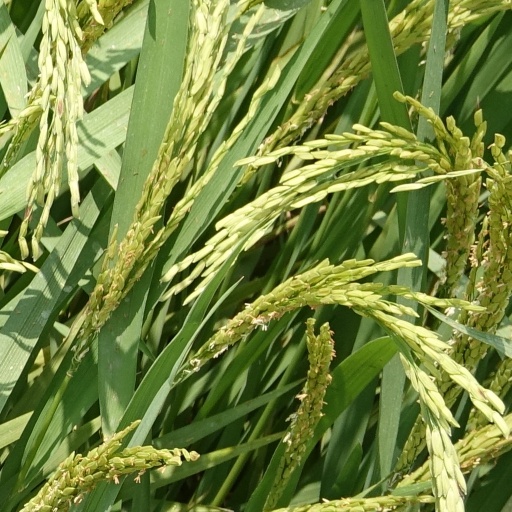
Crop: rice